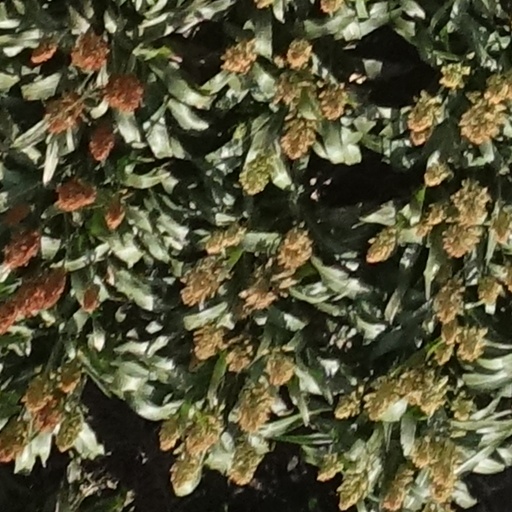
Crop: sorghum